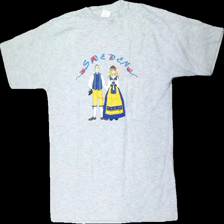
View: front
Type: T-shirt
Category: Unisex
Brand: Not in the list
Brand text on label: Modern
Colors: Grey, Blue, Yellow, Multicolor
Material: 54% Polyester 46% Cotton
Pattern: Other
Cut: Regular, C-collar
Size: L
Price range: 50-100
Recommended usage: Reuse
Description: grey t-shirt with print